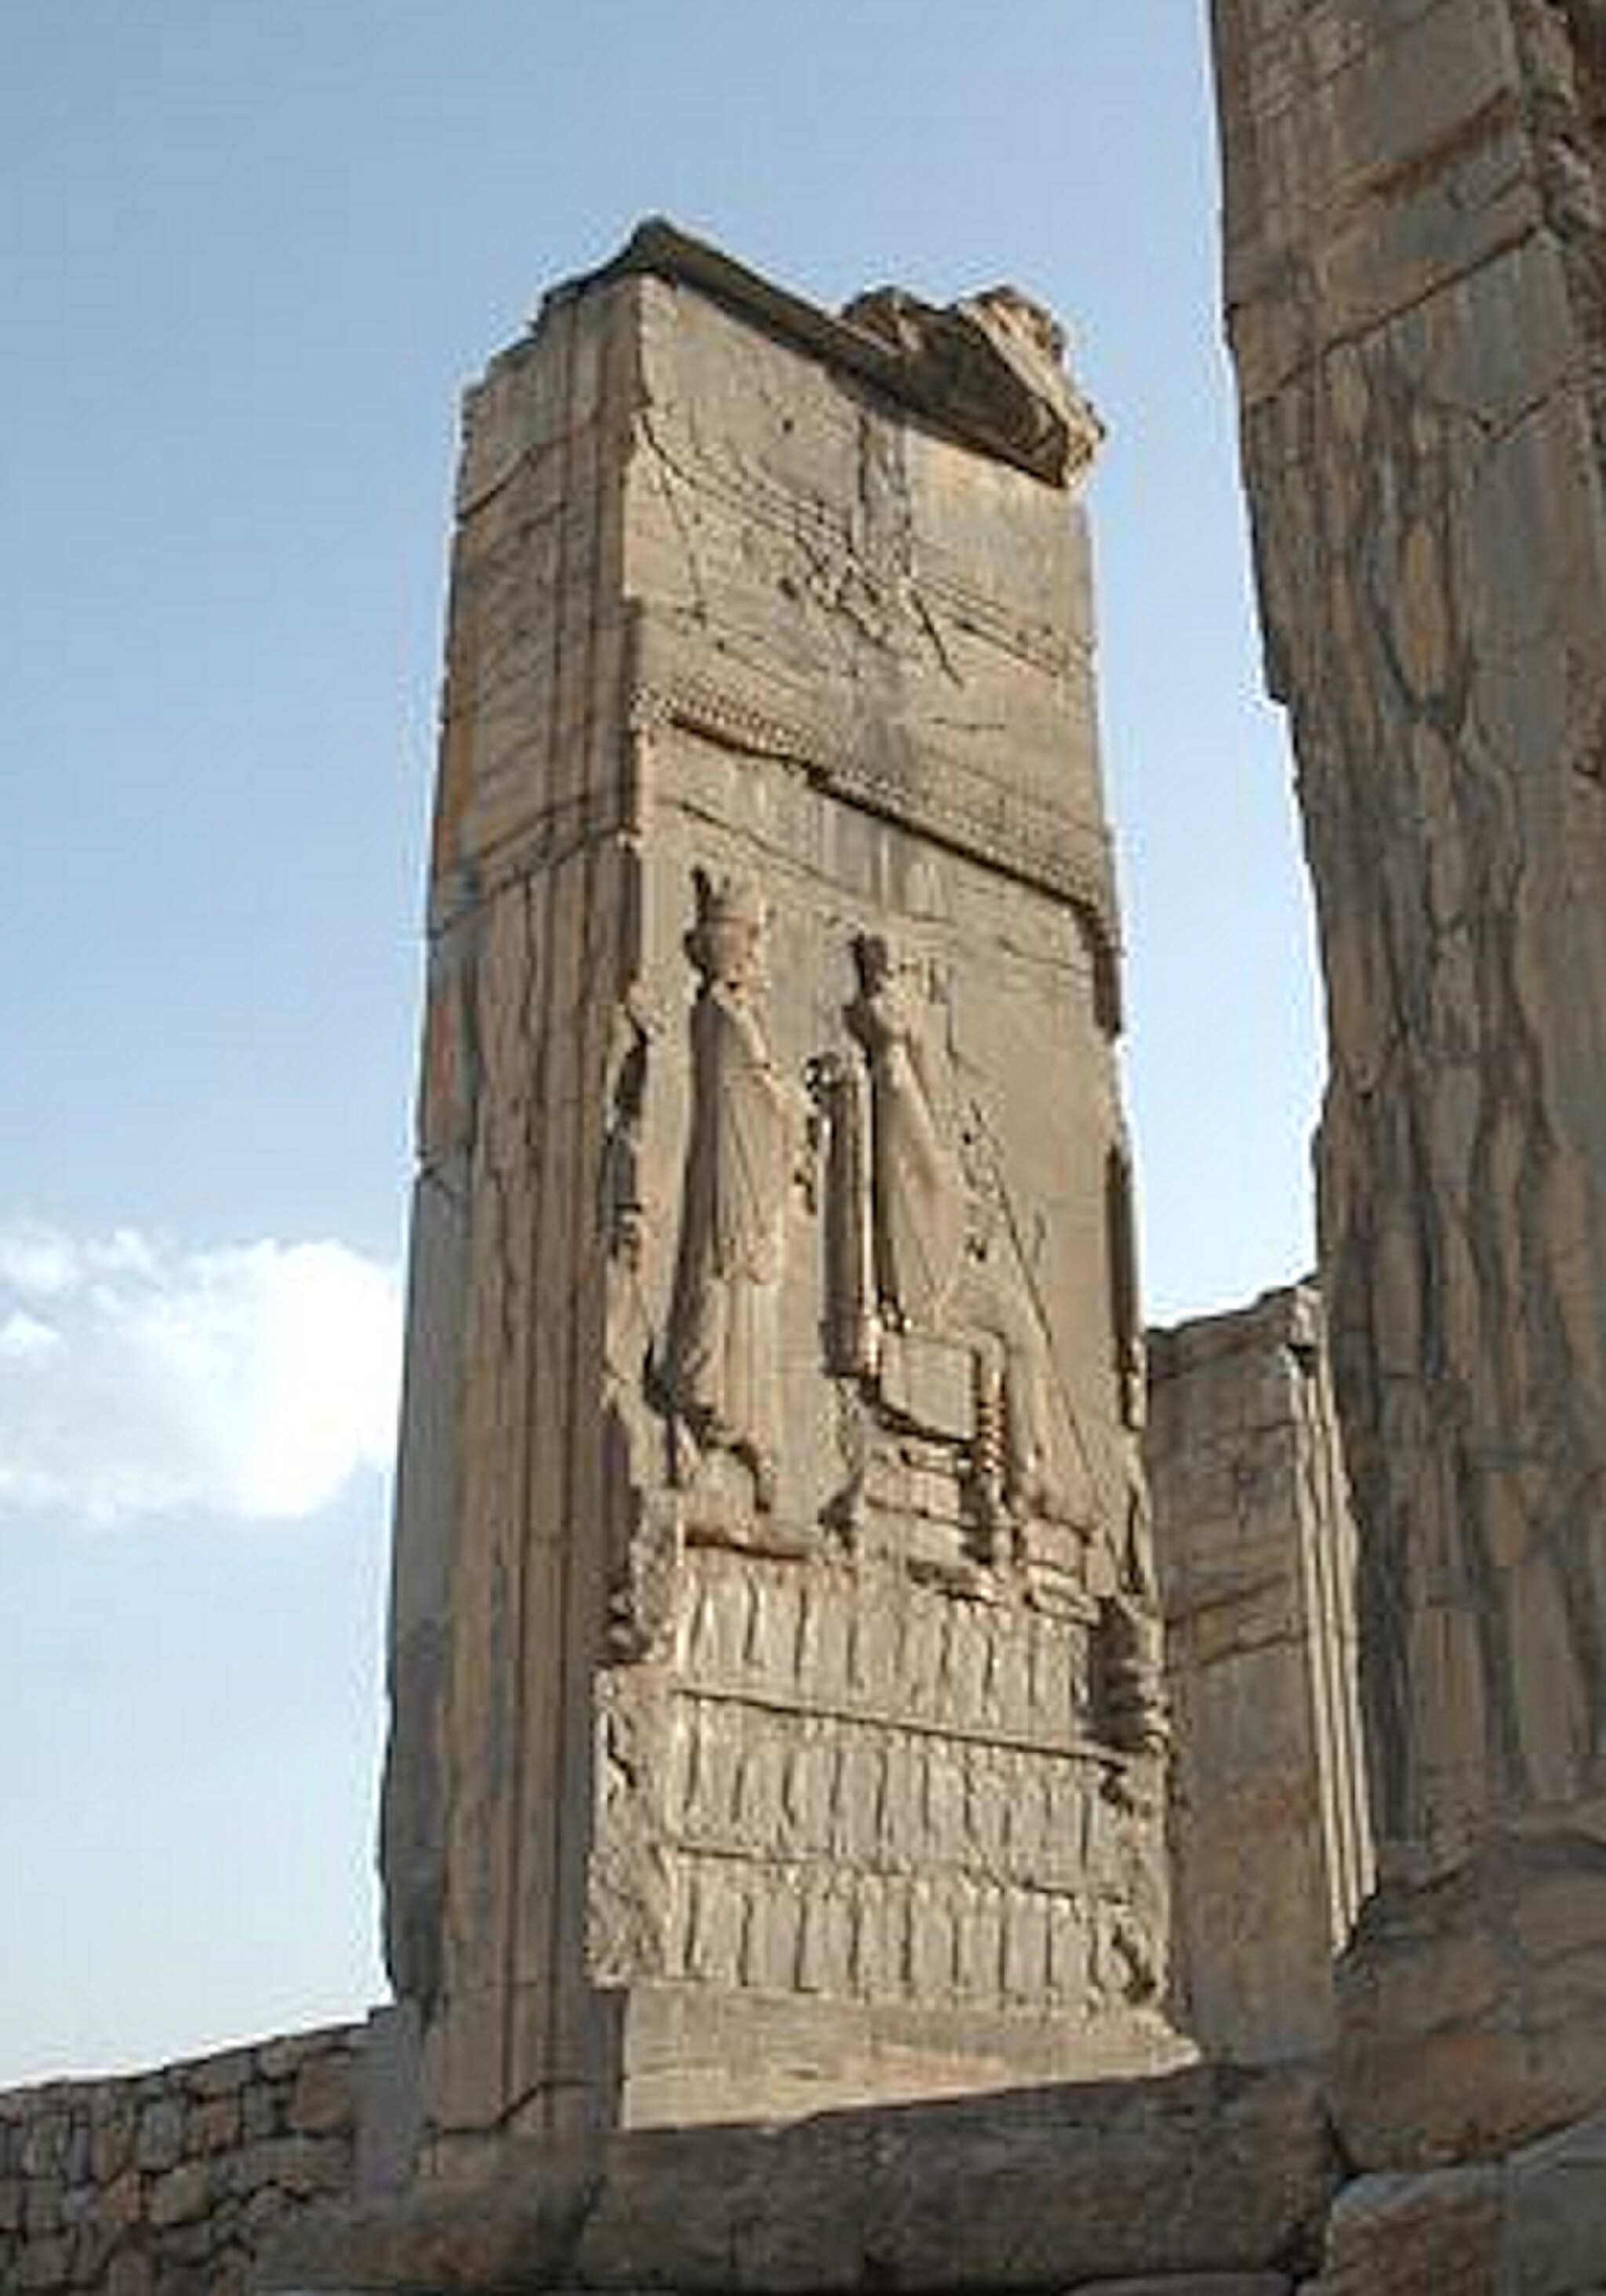
Title: Designation of Xerxes I
Description: Designation of Xerxes I
Date: 2018-11-28
Categories: CC-Zero, Xerxes I, Tripylon, Extracted images, 2018 in Persepolis